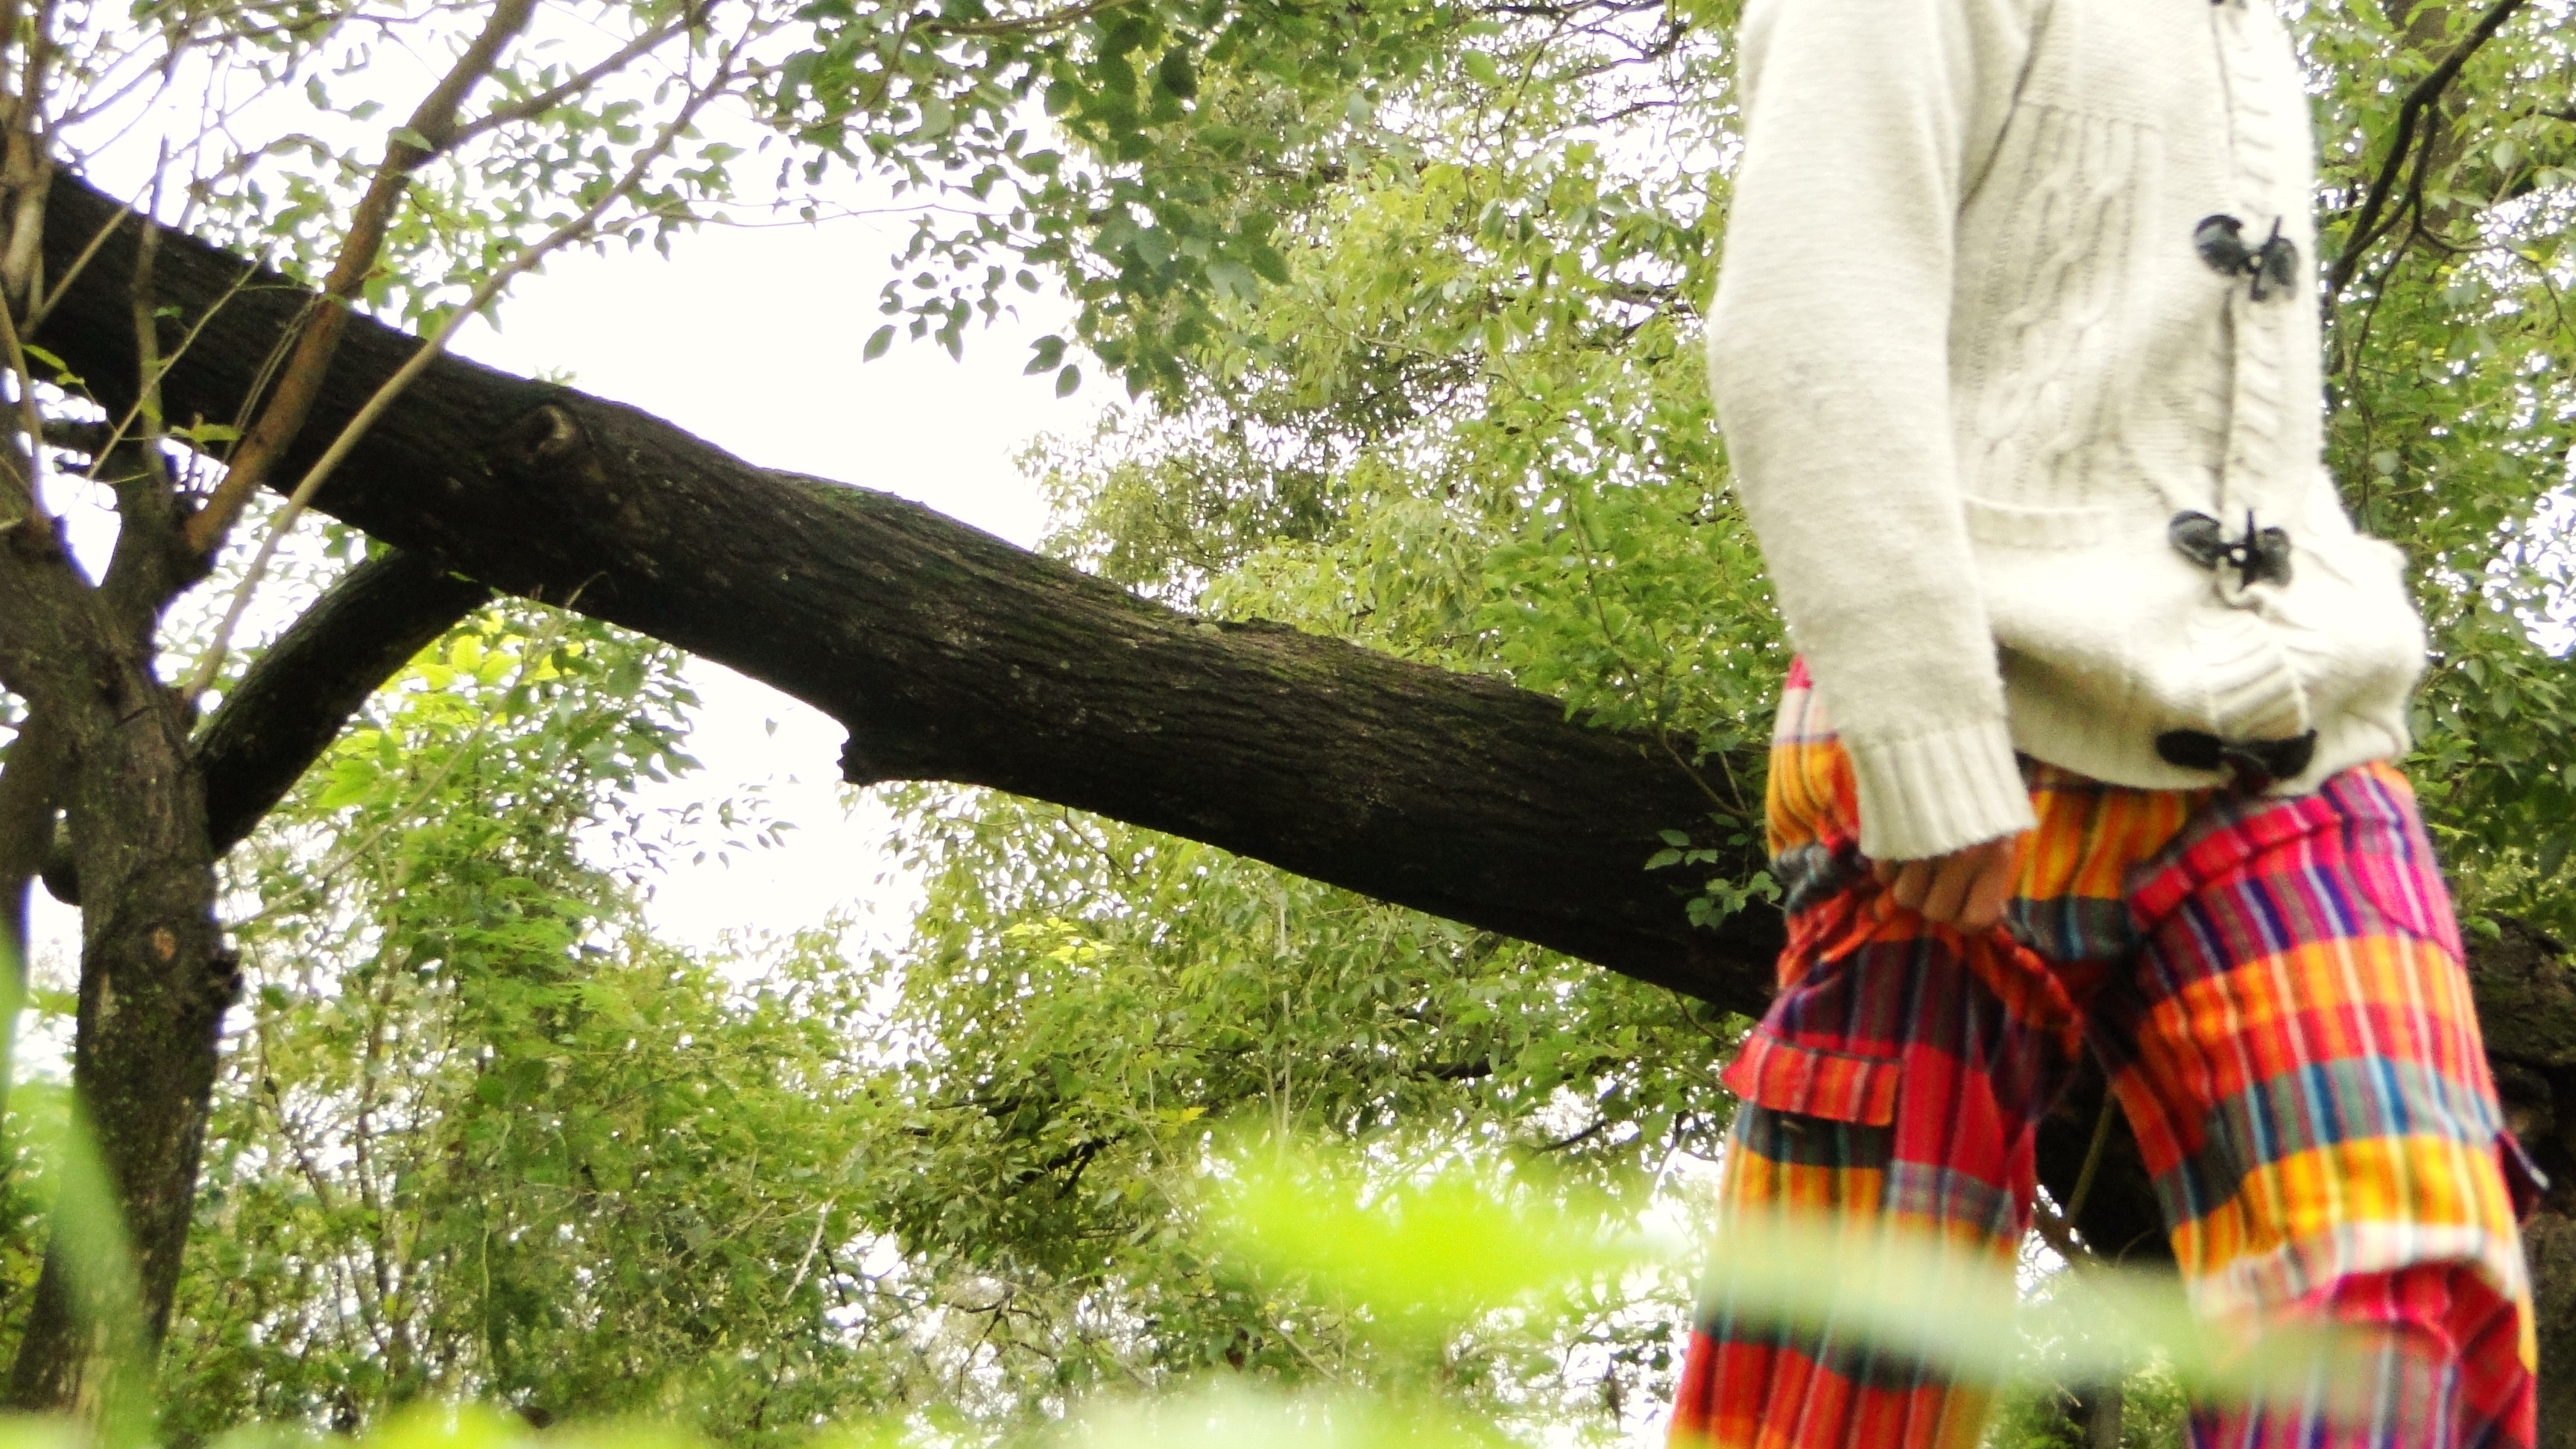
tree, flower, spring